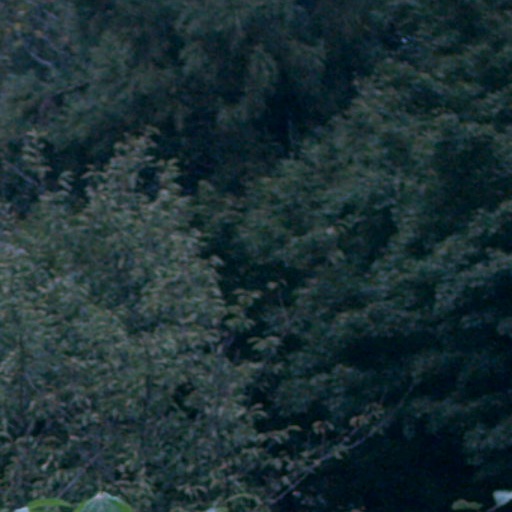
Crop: cassava